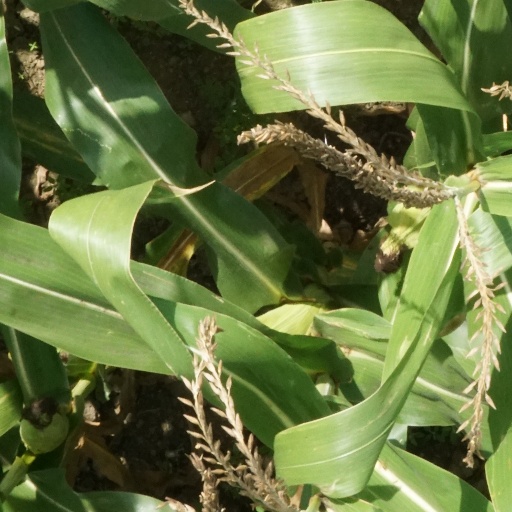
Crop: maize; corn